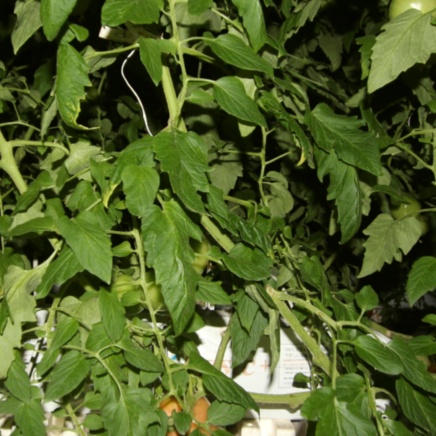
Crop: tomato